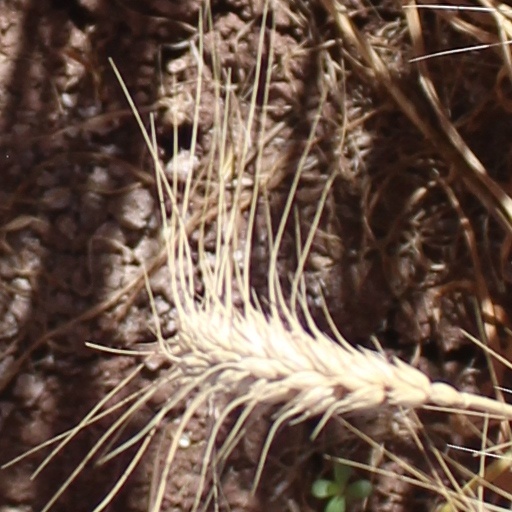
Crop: wheat